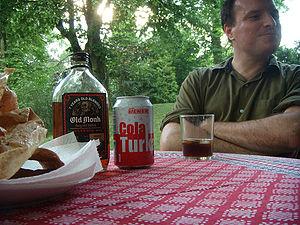
Cola Turka est un cola provenant de Turquie qui est aussi vendu en Allemagne. Il peut être vendu en France dans des épiceries turques ou arabes ou/et dans des restaurants à spécialités turques telles qu'un kebab. Ce produit se décline en Cola Turka Light, Cola Turka Cappuccino, Cola Turka Sıfır.